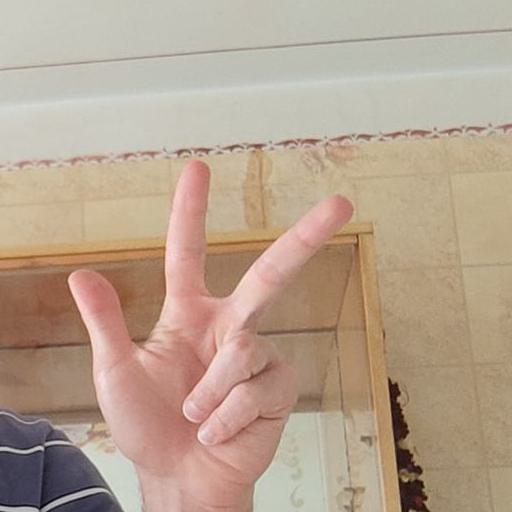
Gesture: three2